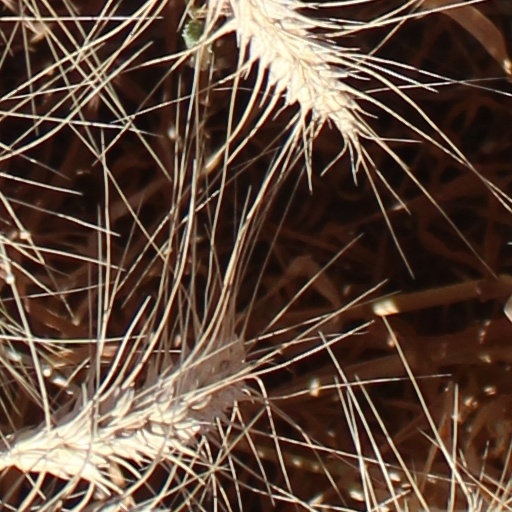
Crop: wheat